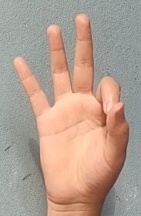
ASL sign: 9